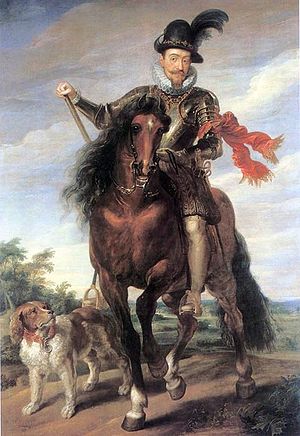
Sigismund 3. Vasa af Polen
Sigismund 3. Vasa
Sigismund 3. af Polen-Litauen også kendt som Kong Sigismund af Sverige var søn af kong Johan 3. af Sverige af Vasa-slægten og dennes første kone Katarina Jagellonica. Han var konge i den polsk-litauiske realunion fra 1587 til 1632 og konge af Sverige fra 1592, til han blev afsat i 1599.